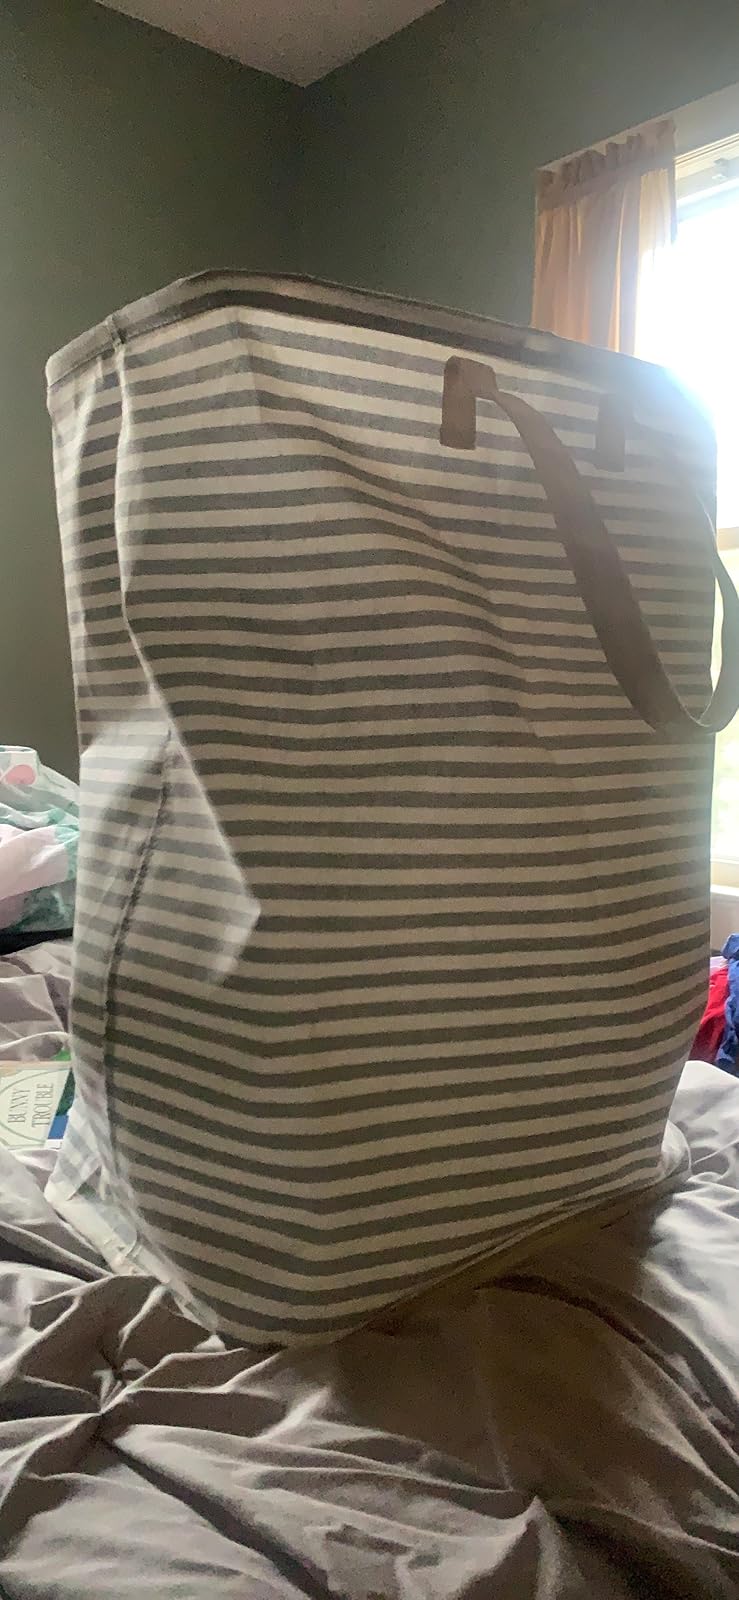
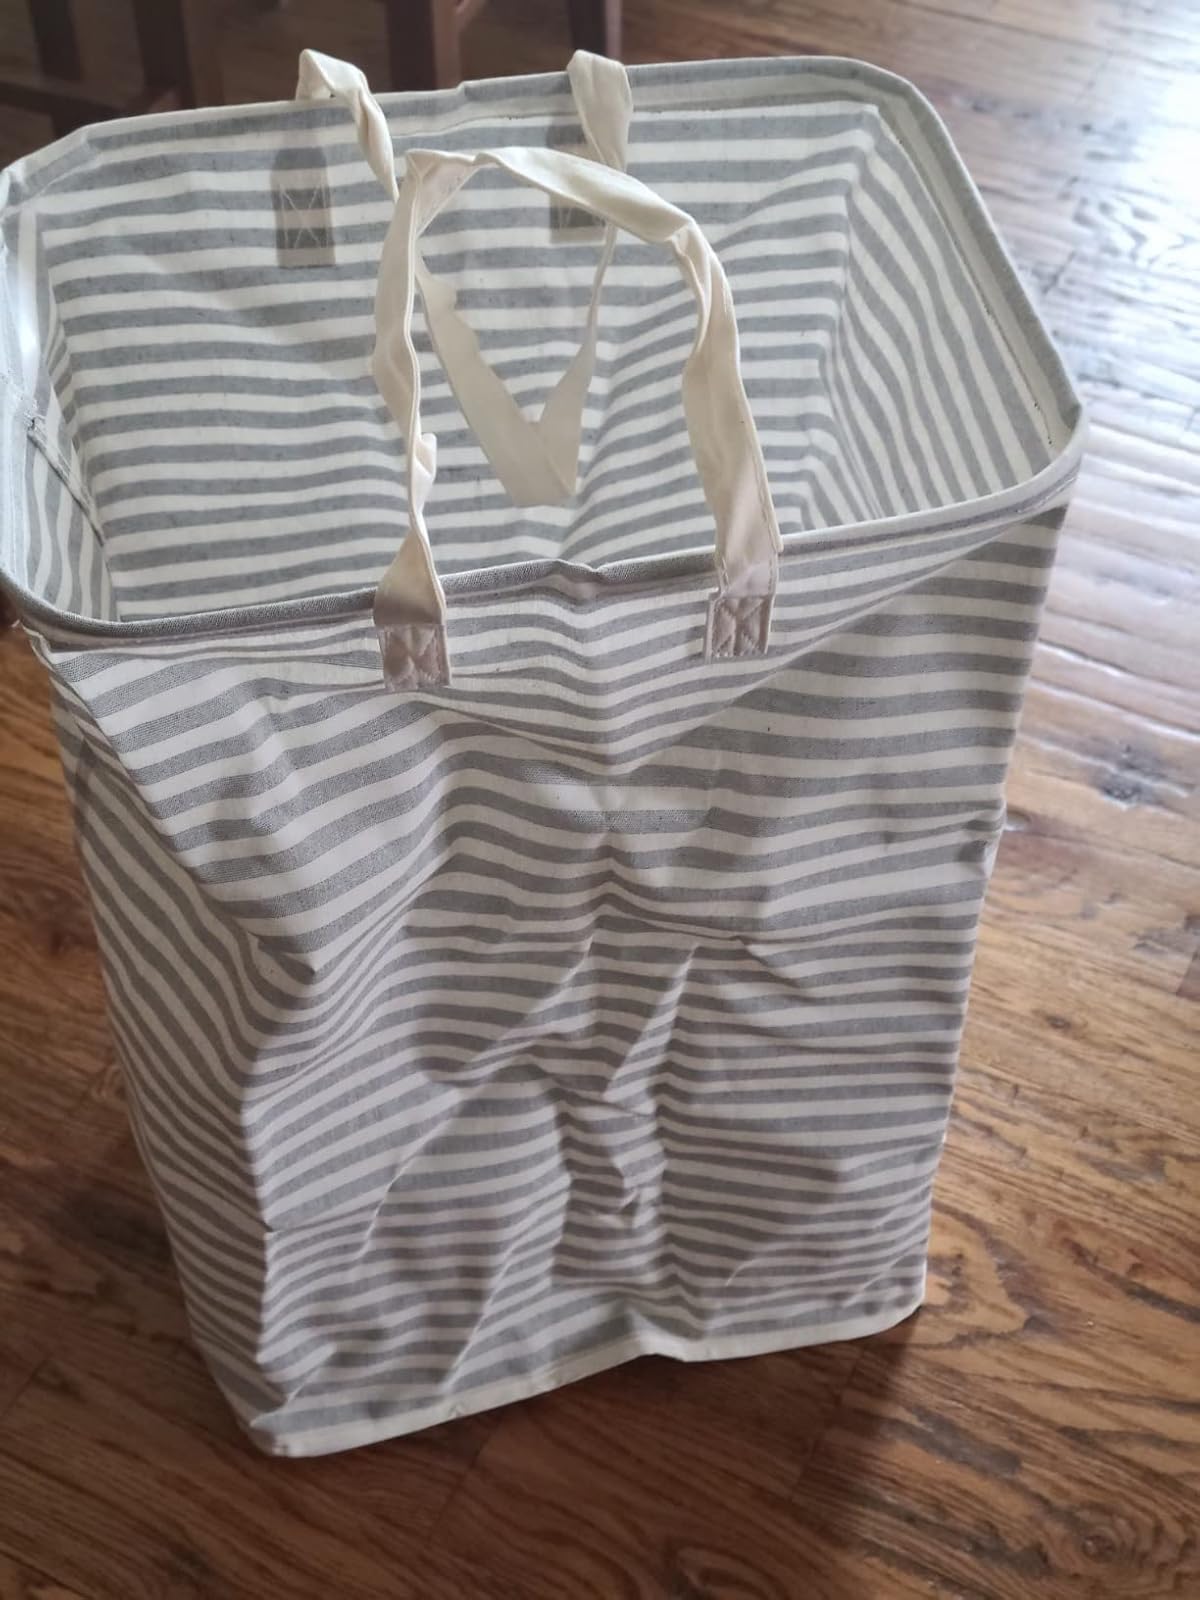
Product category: items_hamper
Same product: yes